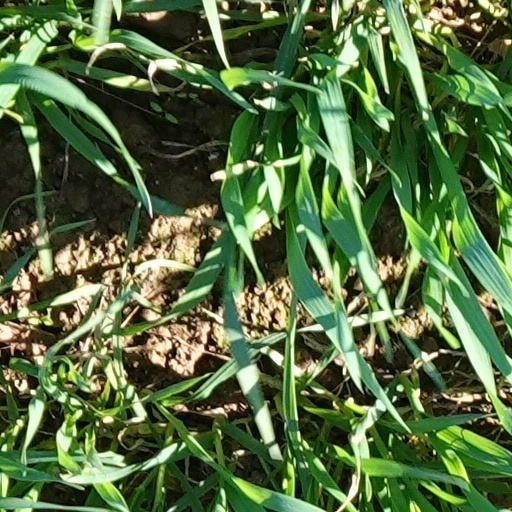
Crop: wheat